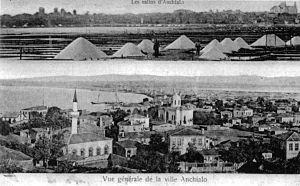
Pomorié est une ville ainsi qu'une station balnéaire du sud-est de la Bulgarie.